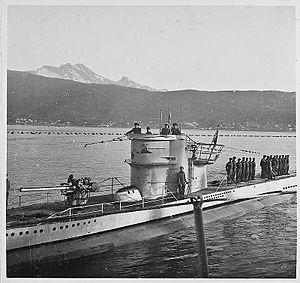
U-571 est un film américain de Jonathan Mostow, sorti en 2000. Ce film met en scène avec suspense, la capture d'un sous-marin allemand par les forces navales américaines dans le but d'en obtenir le matériel cryptographique.